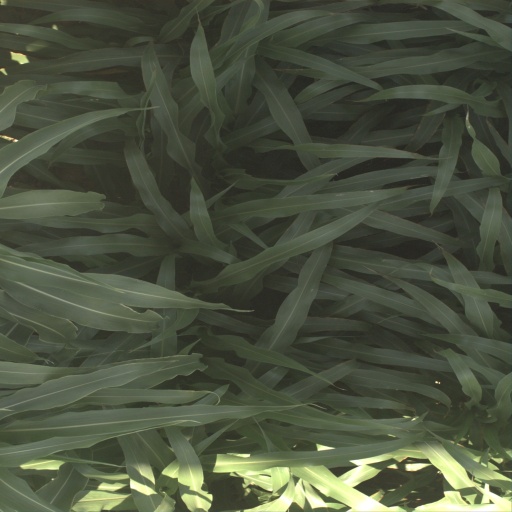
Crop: sorghum